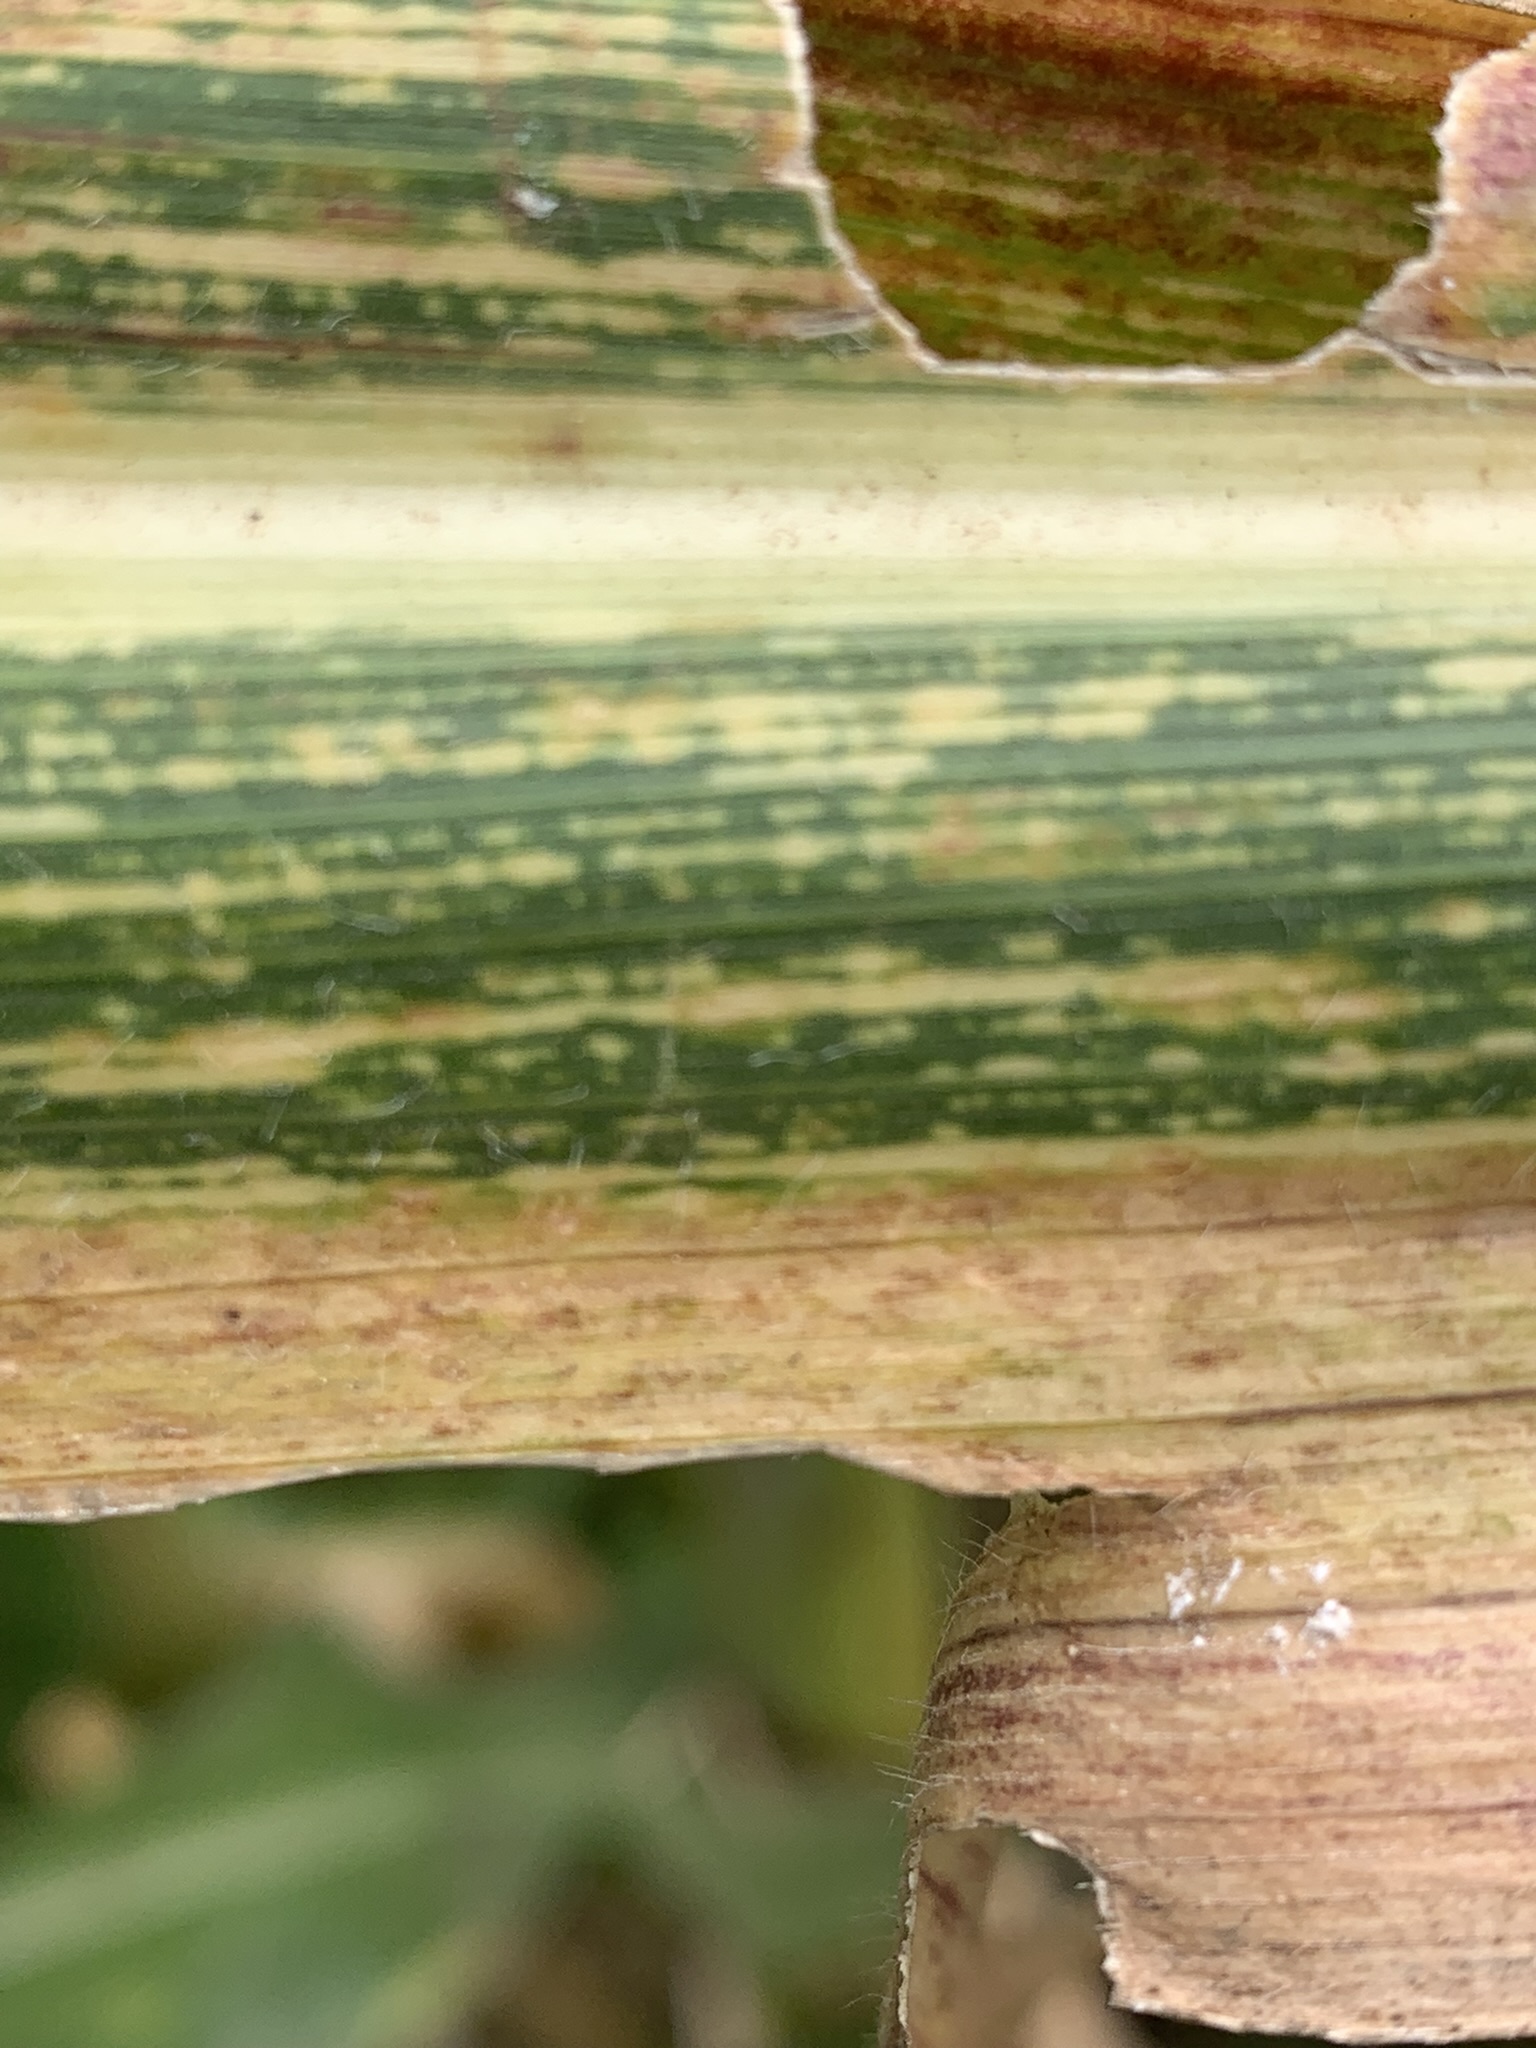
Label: MSV